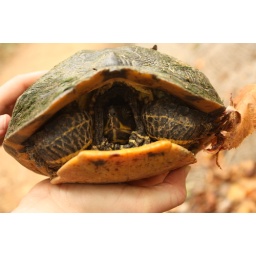
A turtle that was struggleing to climb up a hill in Eno State Park.